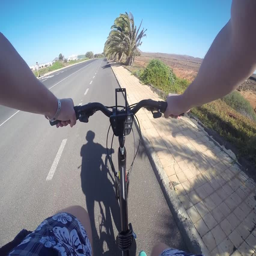
cyclist on the bicycle in summer